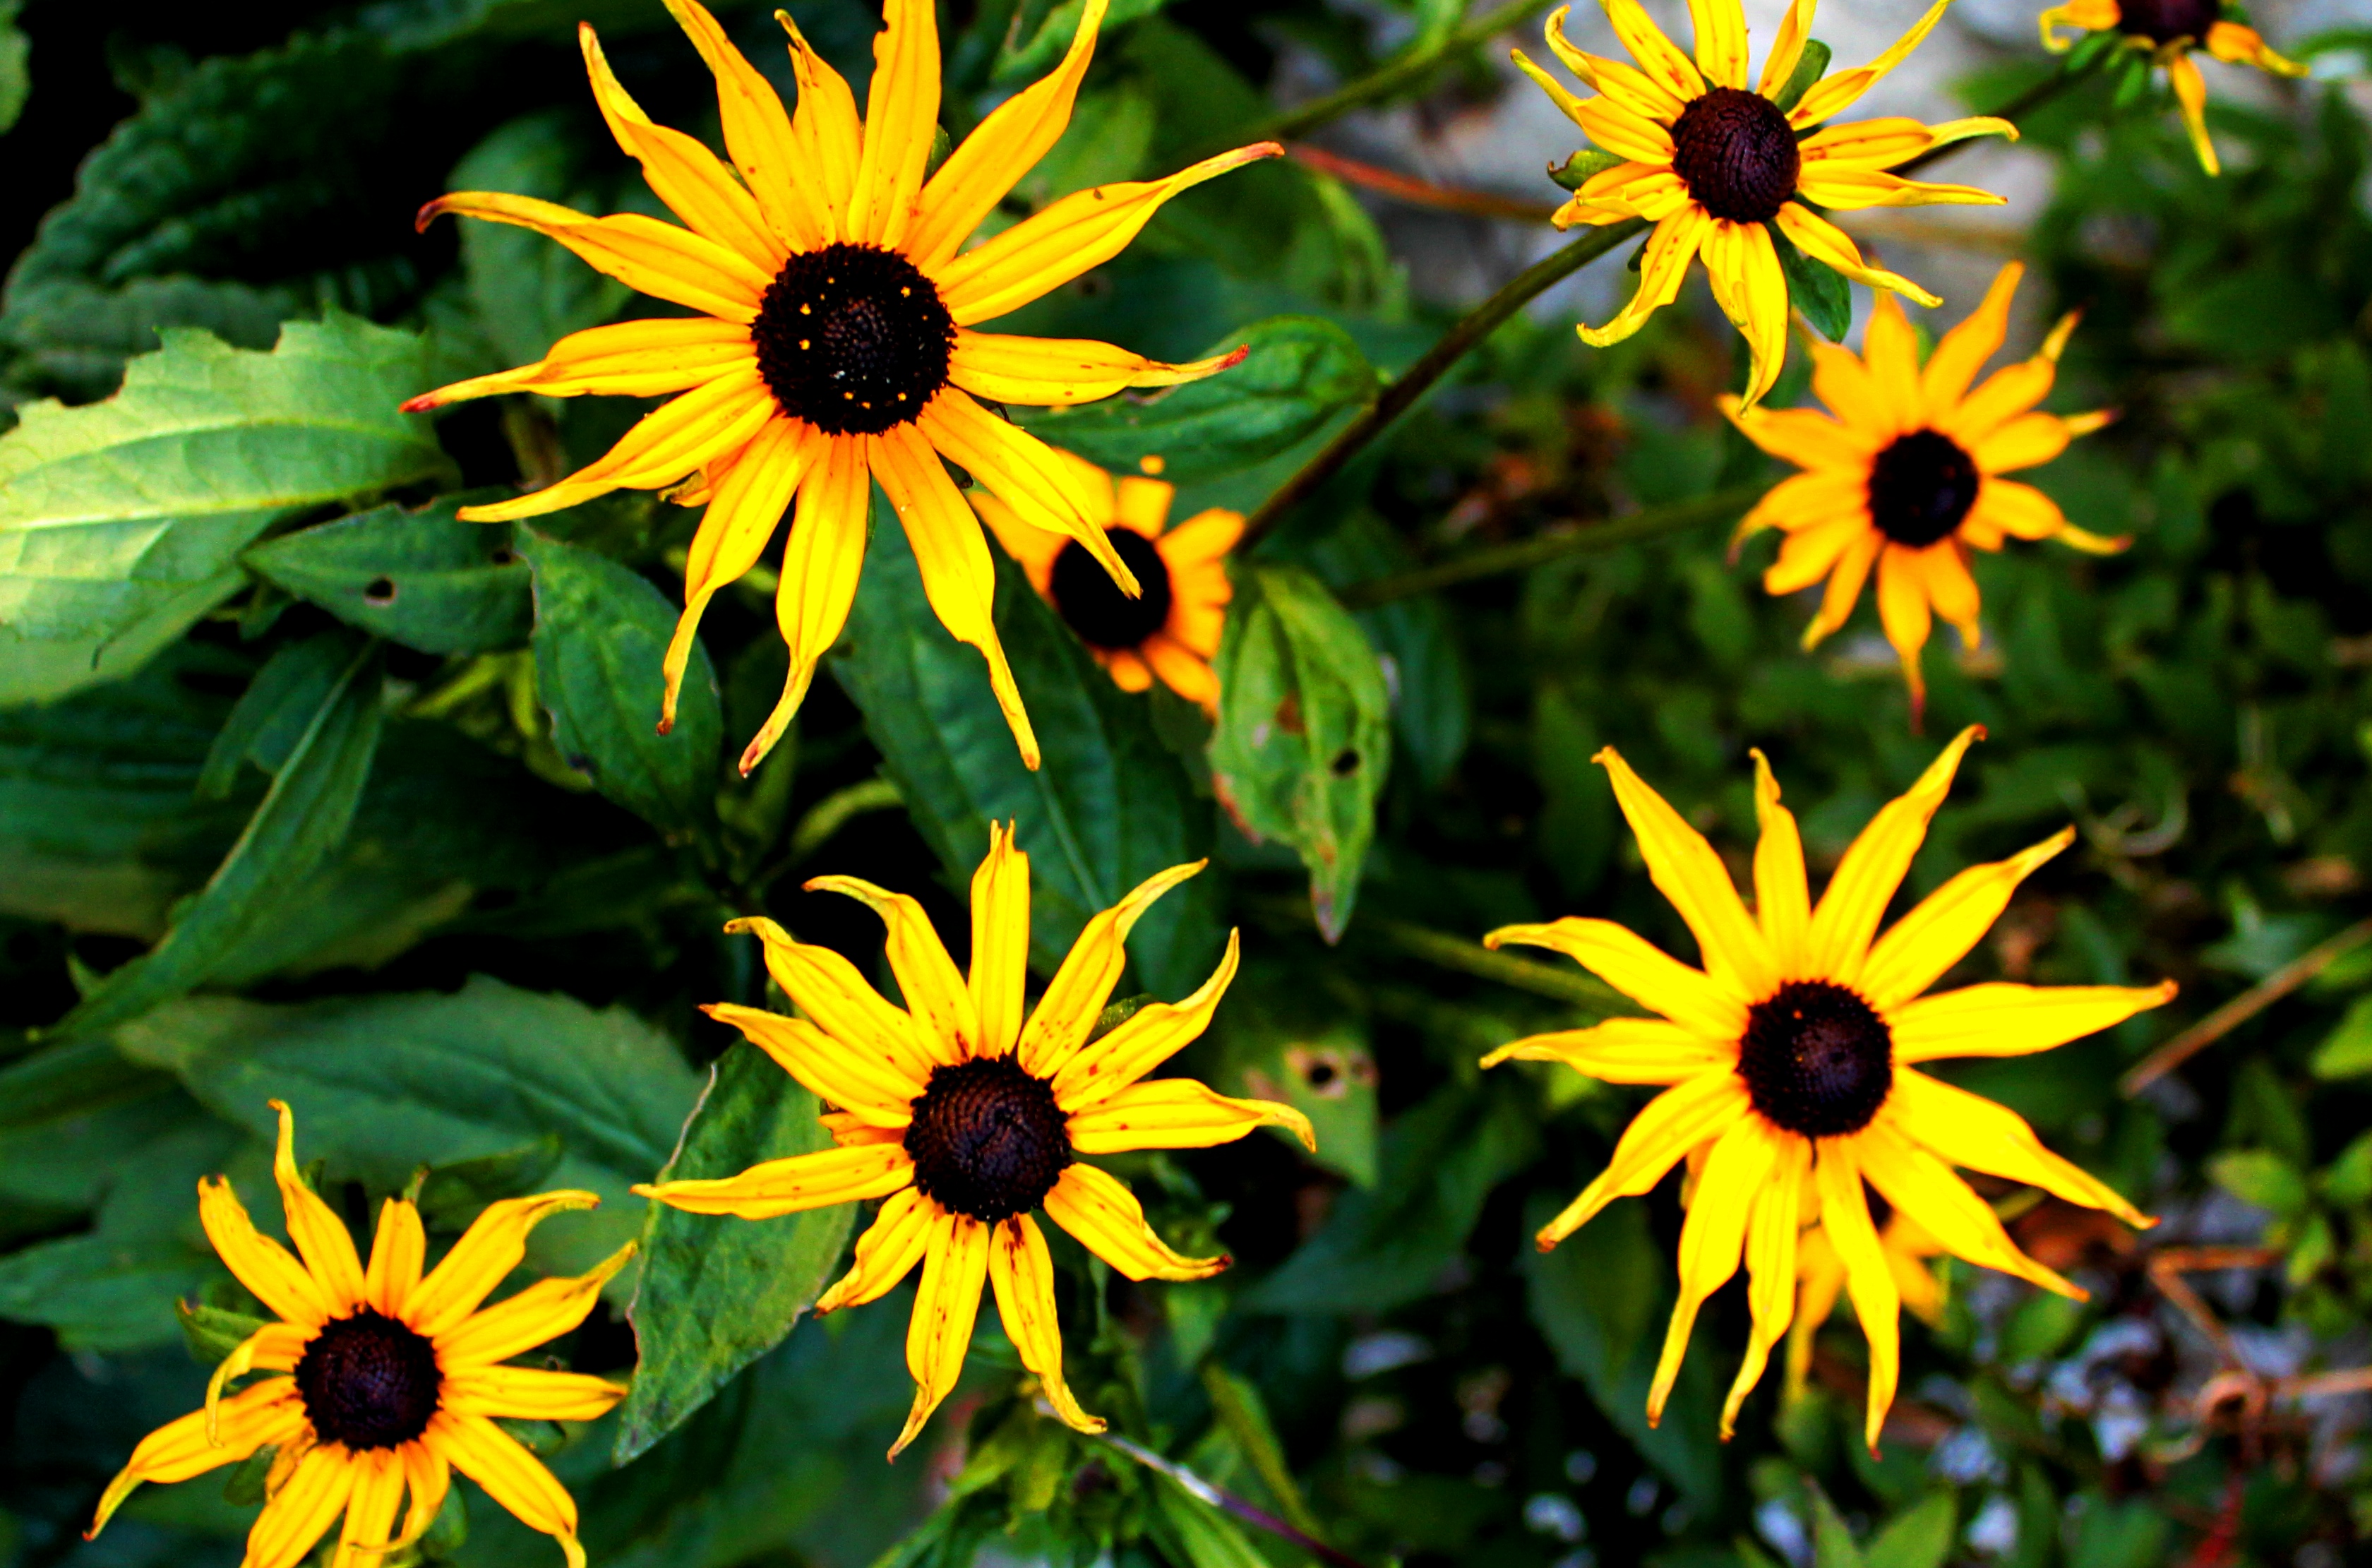
nature, plant, field, meadow, texture, flower, petal, peak, herb, canon, contrast, botany, yellow, flora, sunflower, wildflower, flickr, colour, national, eos, les, facebook, derbyshire, patterns, twitter, dailyshoot, vividstriking, anawesomeshot, dazzlingshot, tumblr, pinterest, leshaines, macro photography, flowering plant, daisy family, oxeye daisy, land plant